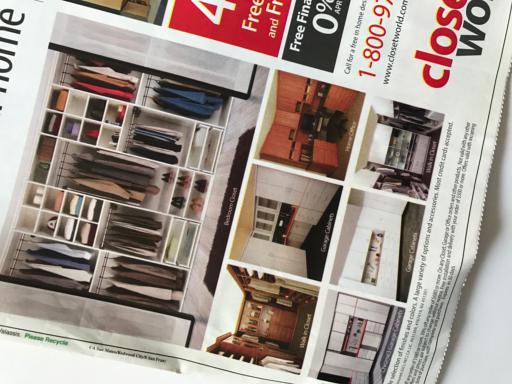
Label: paper